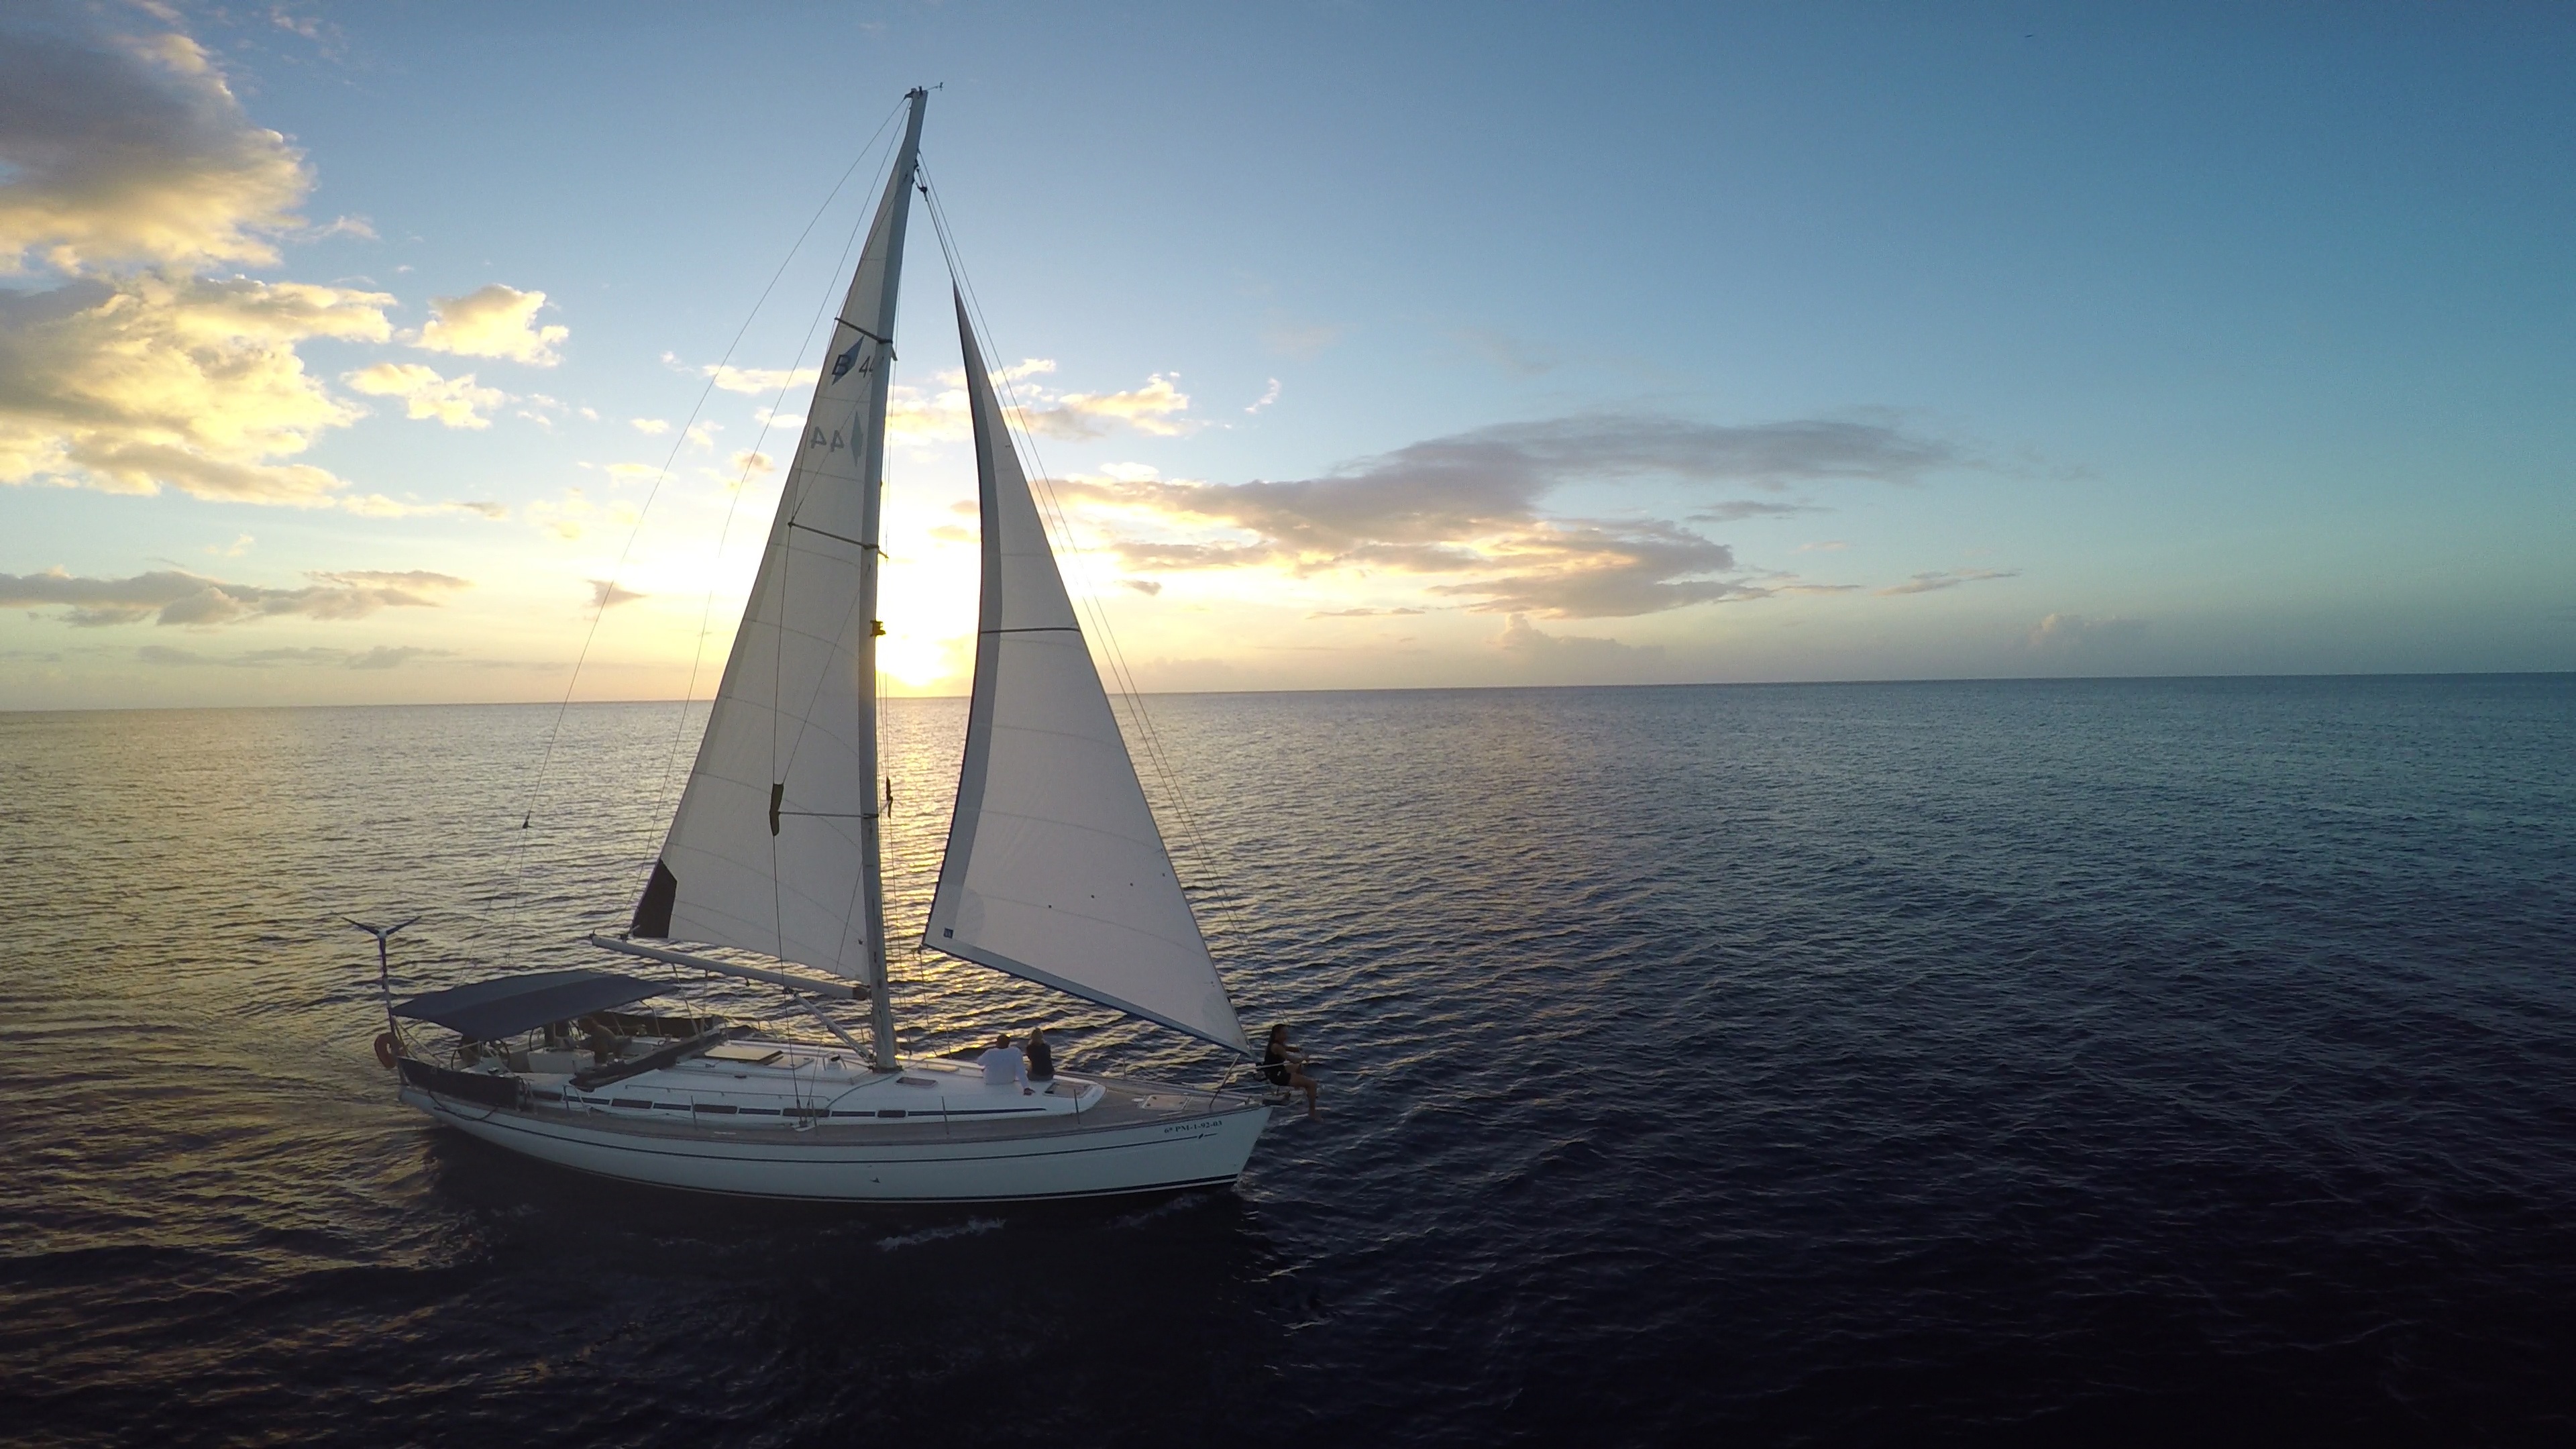
landscape, sea, ocean, horizon, cloud, sunset, boat, vehicle, mast, sailing, bay, sailboat, blue sky, happiness, sail, joy, watercraft, sailing ship